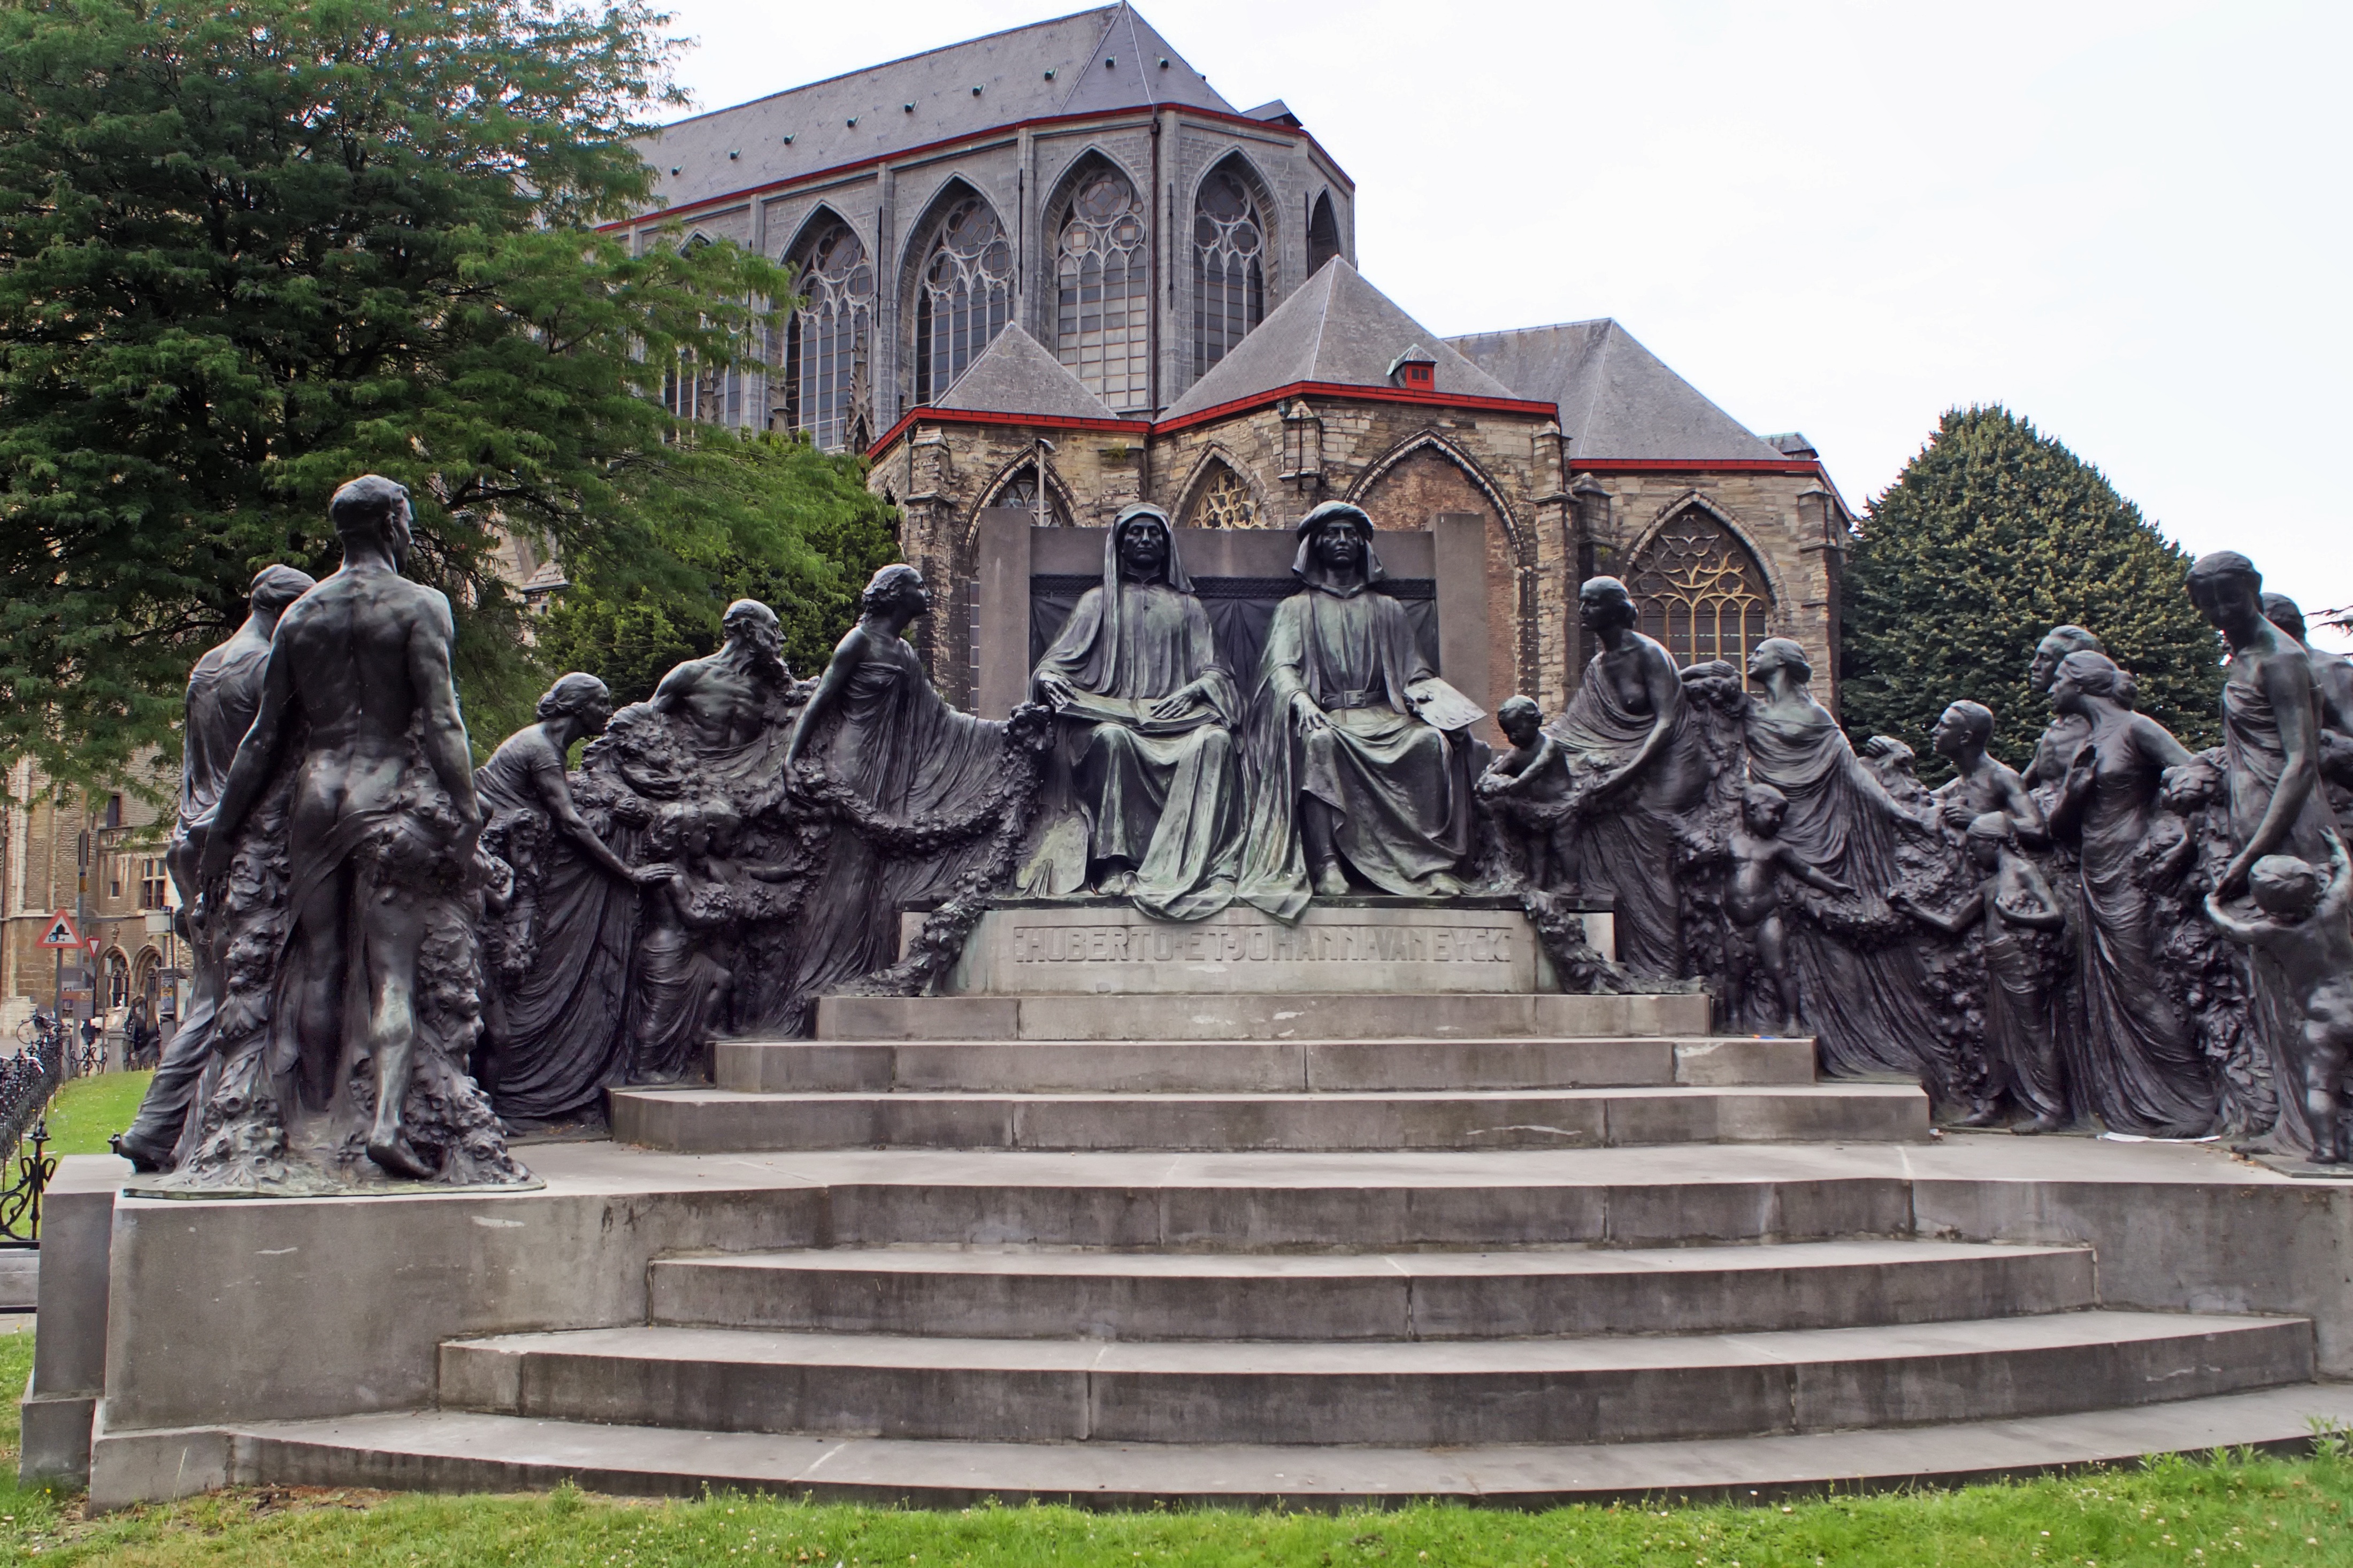
monument, statue, landmark, belgium, grave, sculpture, memorial, art, shrine, johann, brothers, gent, hubert, bronze statue, van eyck